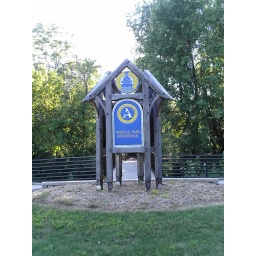
sign by the bridge